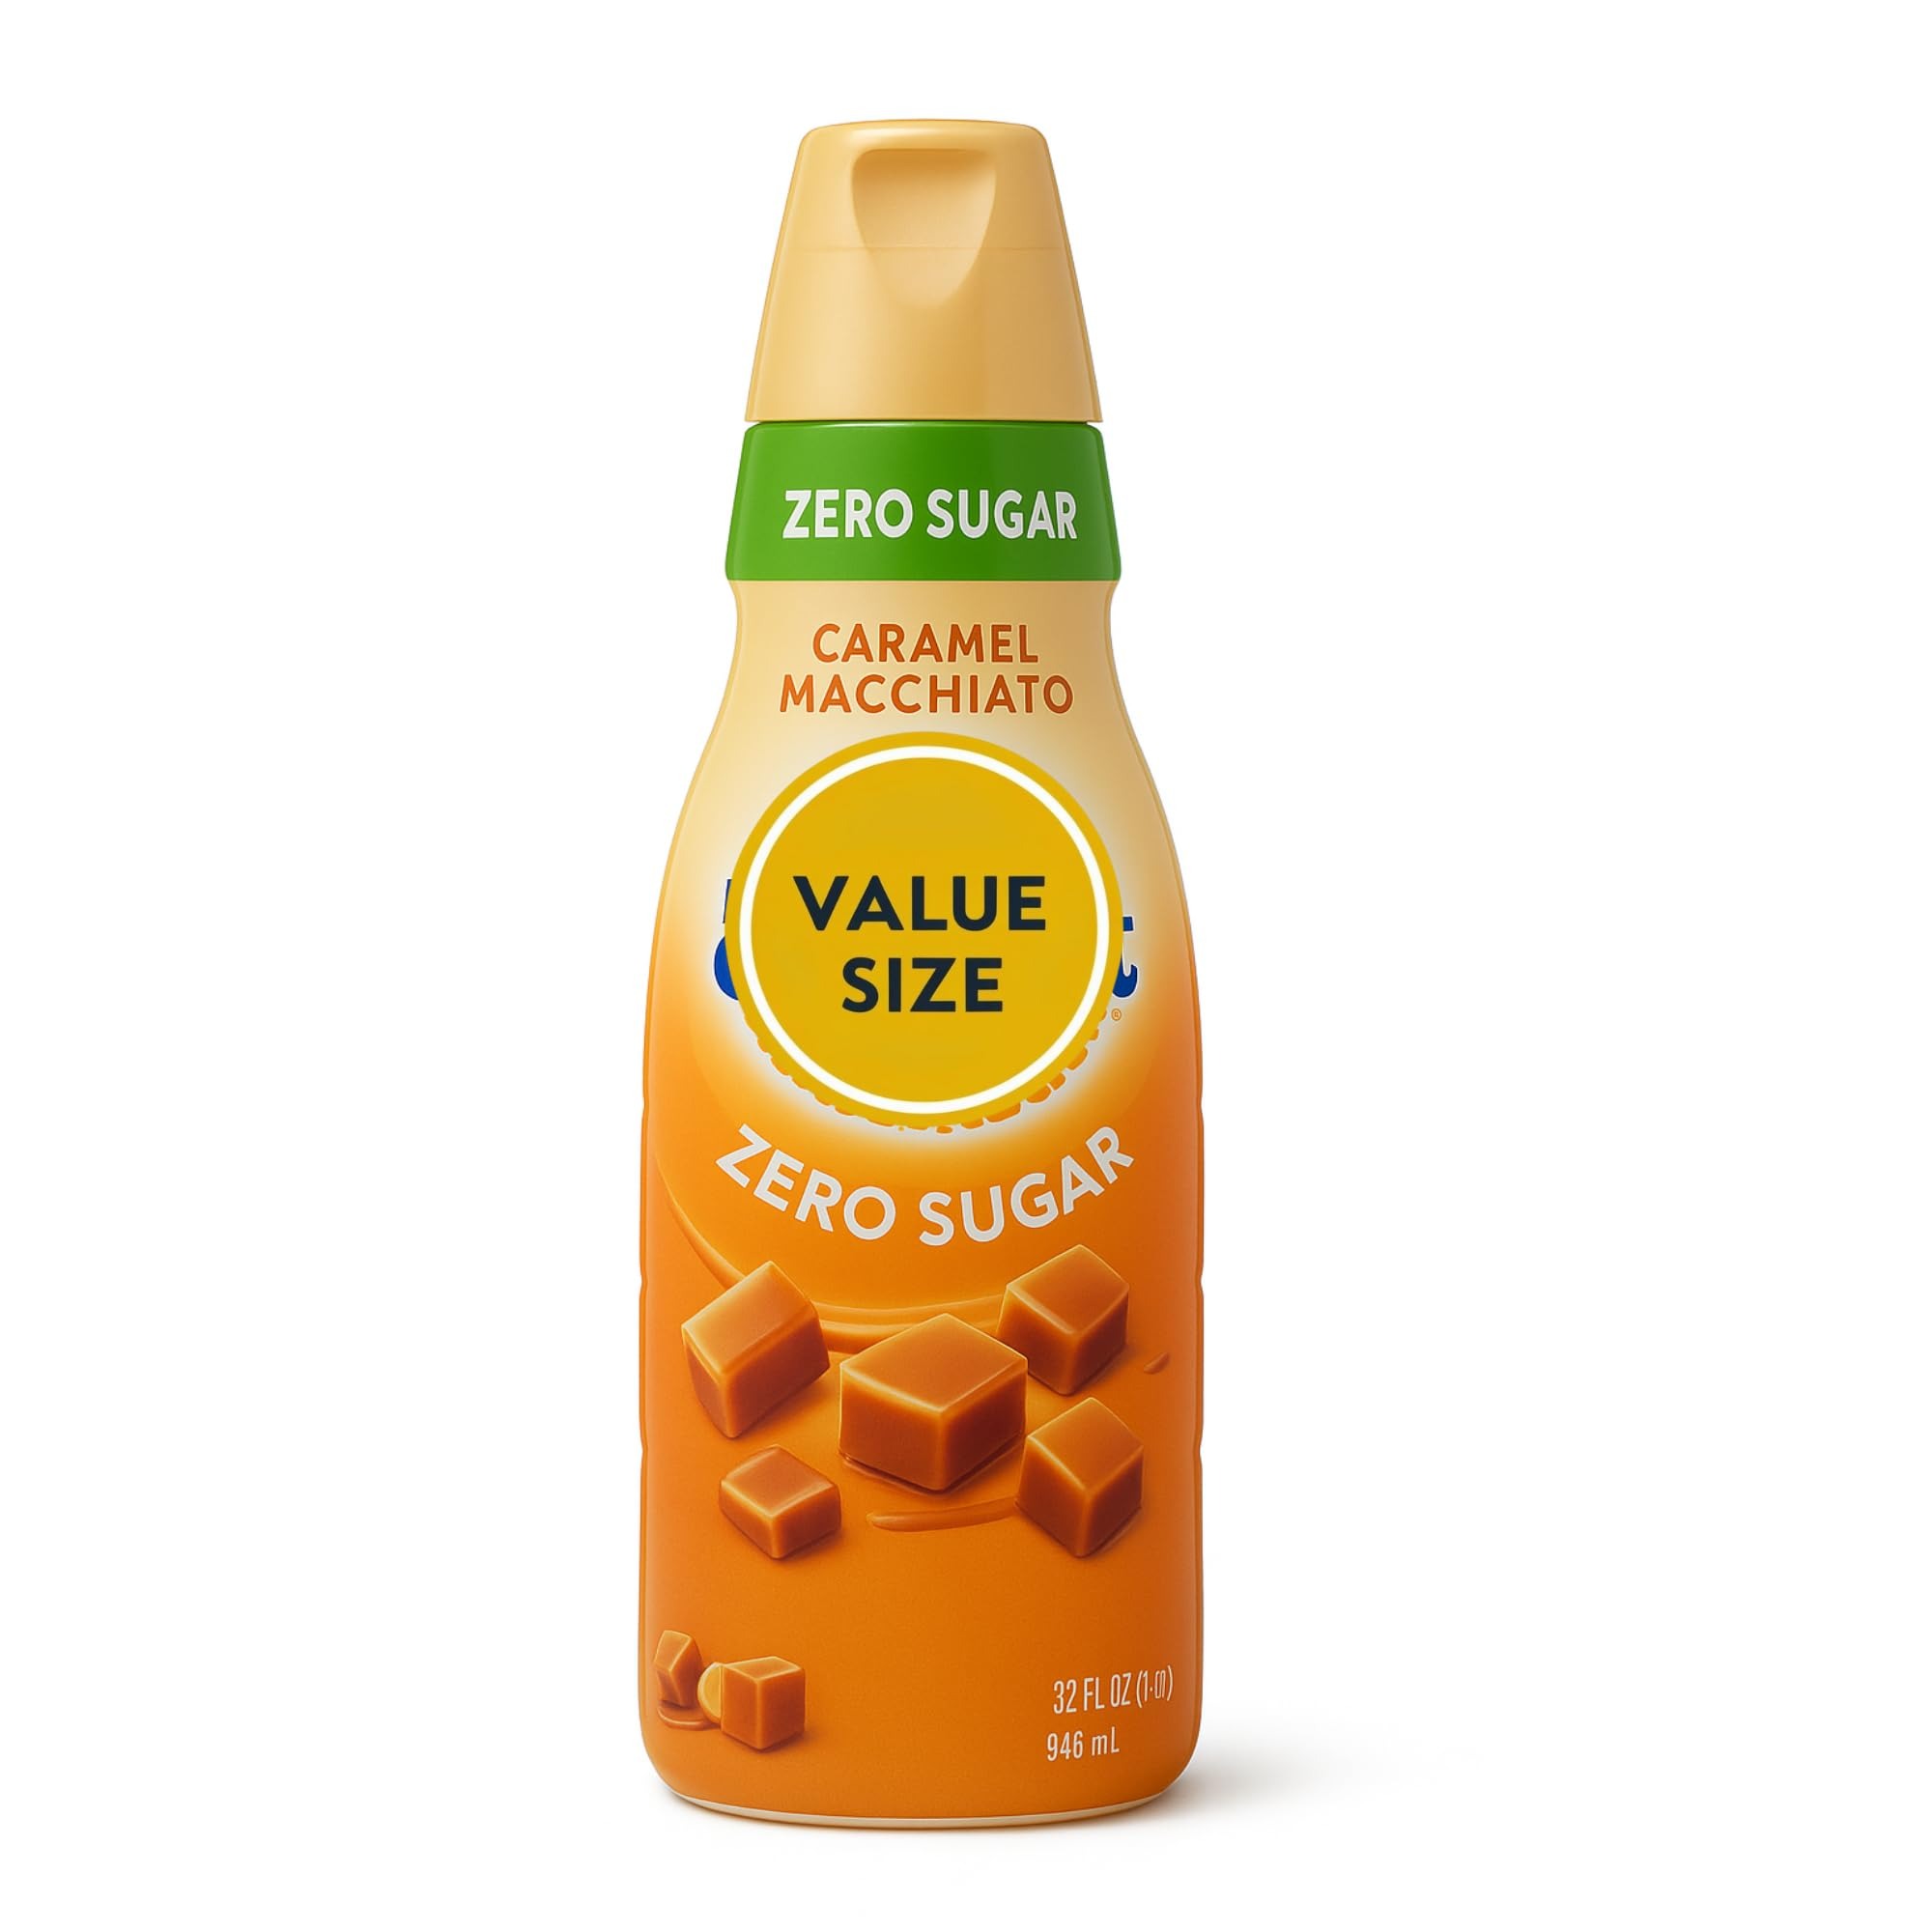
Item Name: Zero Sugar Caramel Macchiato Coffee Creamer, 32 fl oz Delight International
Bullet Point 1: Rich and creamy caramel macchiato creamer with zero sugar—perfect for sweet, indulgent coffee without the guilt
Bullet Point 2: This sugar free coffee creamer delivers bold flavor with smooth texture—ideal for both hot and iced coffee drinks
Bullet Point 3: Large 32 fl oz bottle of liquid creamer offers long-lasting value and easy pouring for everyday use at home or office
Bullet Point 4: Enjoy every cup with this caramel coffee creamer that’s dairy-free, gluten-free, and full of café-style taste
Bullet Point 5: Transform your brew with delight international zero sugar caramel macchiato coffee creamer—sweetness made smart
Product Description: Start your morning with the smooth, indulgent taste of this zero sugar caramel macchiato coffee creamer. Crafted for coffee lovers who crave sweetness without the guilt, this sugar free coffee creamer blends rich caramel flavor with creamy vanilla notes for a café-style experience at home. Whether you pour it into hot coffee or stir it into iced drinks, this liquid creamer delivers a silky texture and full-bodied flavor in every sip. The convenient 32 fl oz bottle offers plenty of servings to keep your mornings delicious all week long. Ideal for those watching sugar intake, this delight international zero sugar caramel macchiato coffee creamer is the perfect companion for your favorite brew. Enjoy the bold taste of a caramel coffee creamer that’s dairy-free and gluten-free—without sacrificing flavor. A must-have for any kitchen, this delight international coffee creamer transforms everyday coffee into something extraordinary.
Value: 32.0
Unit: Fl Oz

Price: 32.99